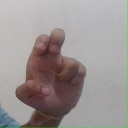
अक्षर: अ